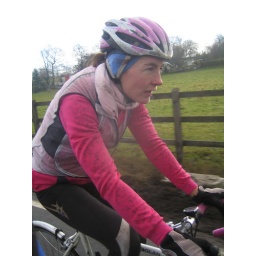
A vision in Pink...and black road salt